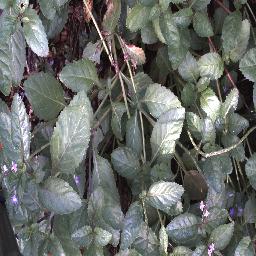
Label: snake_weed